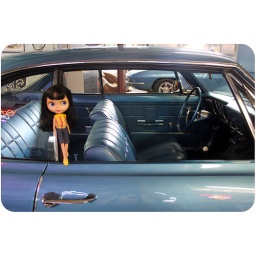
maggie checks out another car in the big boy toy room.